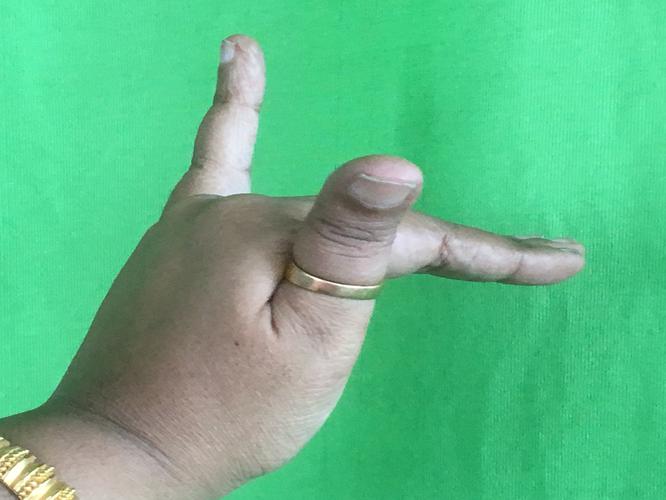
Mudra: Mrigasirsha
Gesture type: single_hand